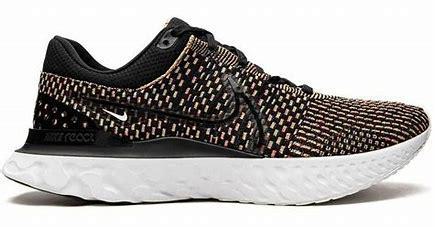
Brand: Nike
Model: React Infinity Run Flyknit 3